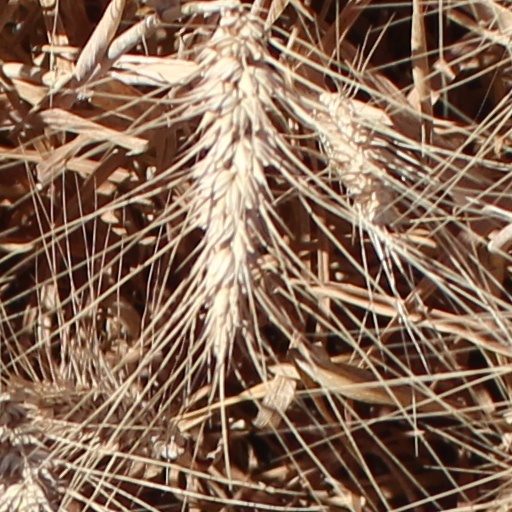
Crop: wheat